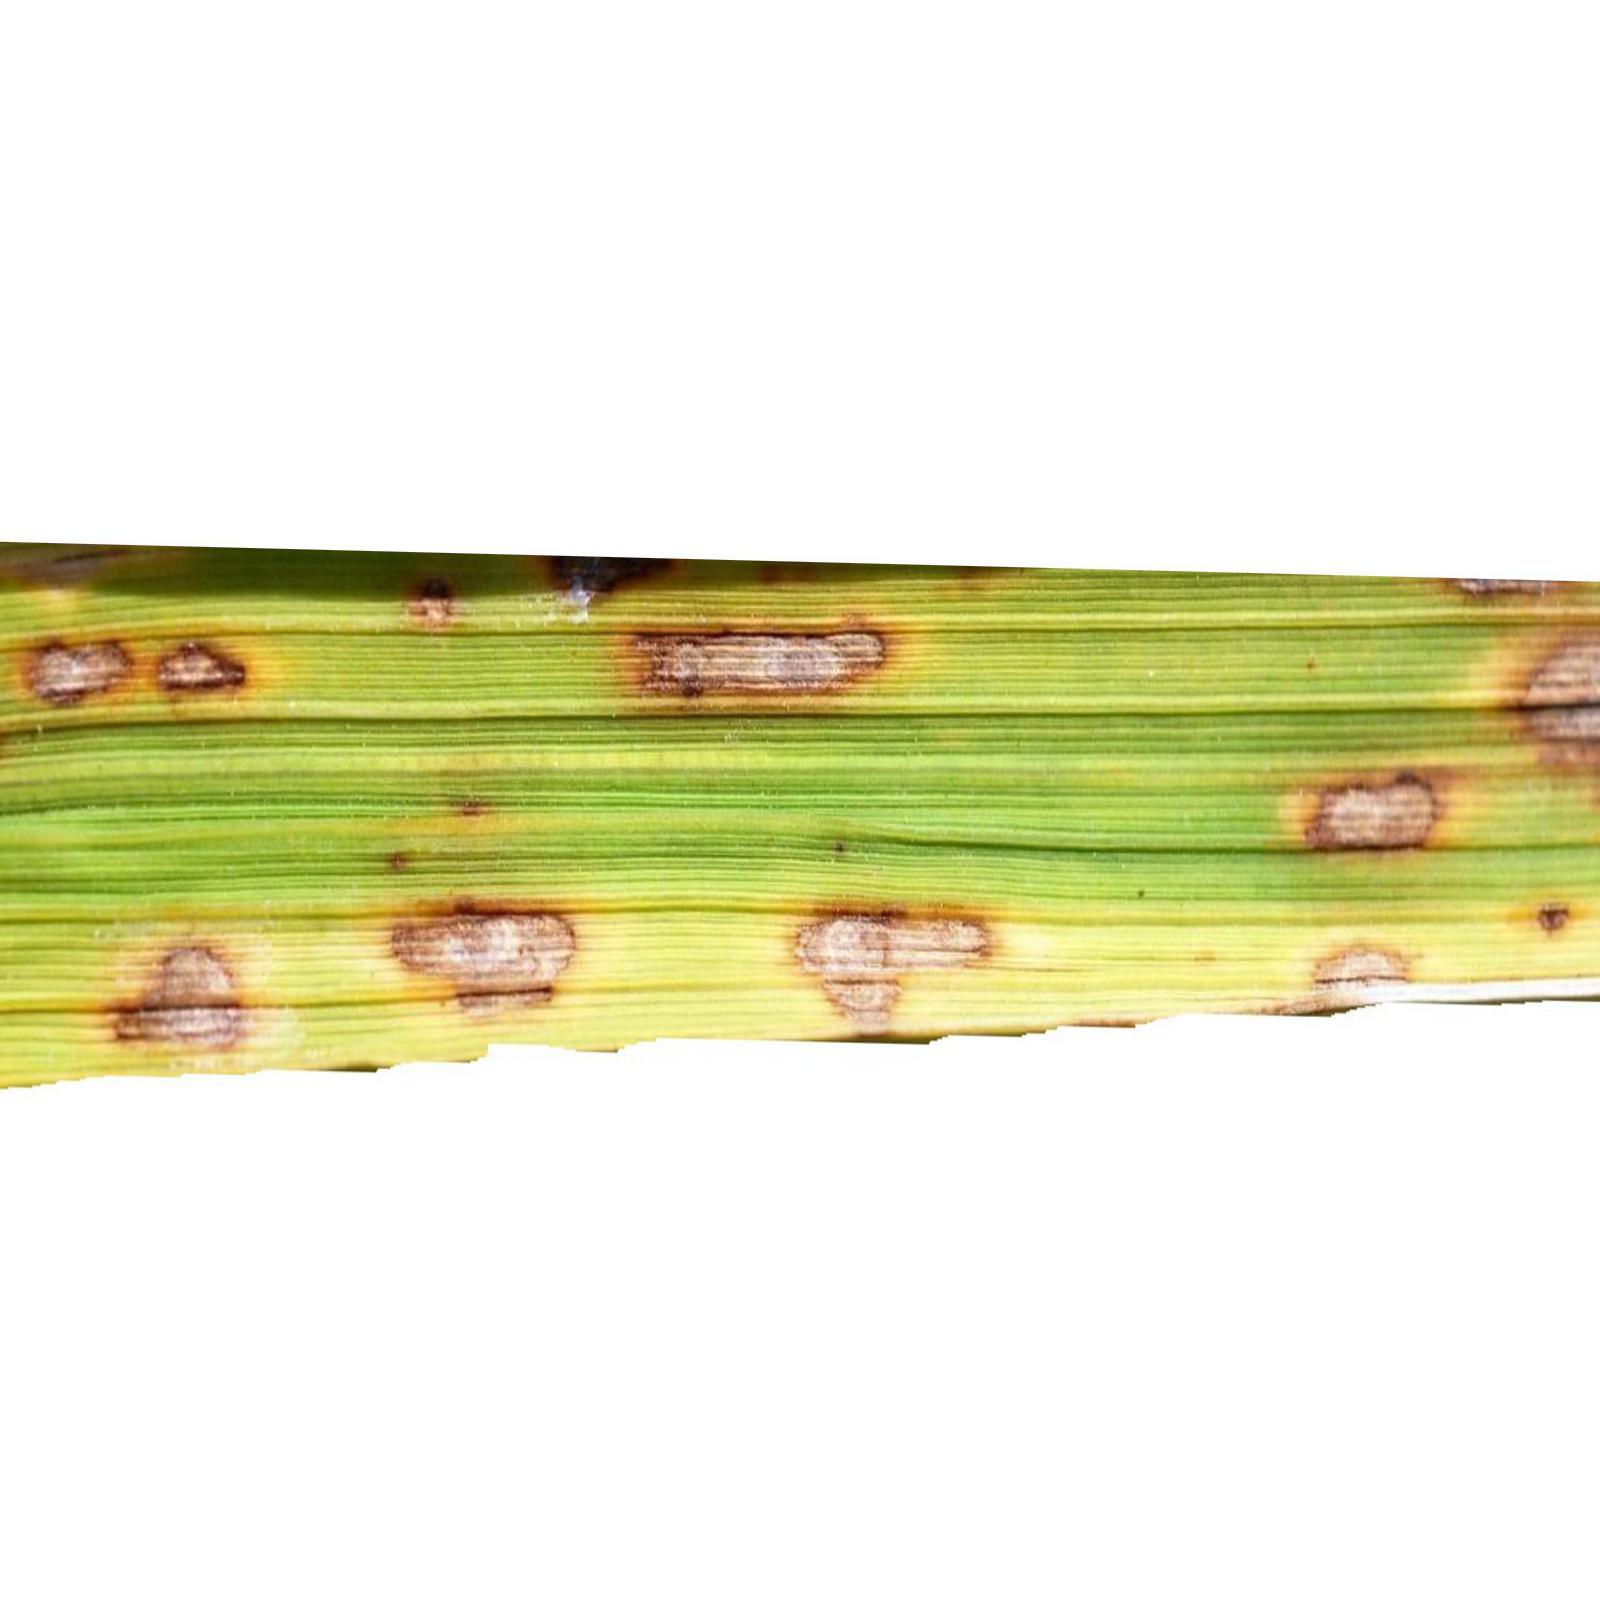
Nhãn: Bệnh Đốm Nâu ( Brown spot )